Pero Negro

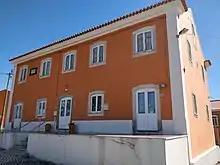
Arthur Wellesley's headquarters at Pero Negro

In the 2011 Portuguese census Pero Negro had a population of 609 people, with a population density of 724 people per km2. Its altitude is approximately 150 metres. It has a railway station on the Oeste line.